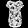
Label: Shirt